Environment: real
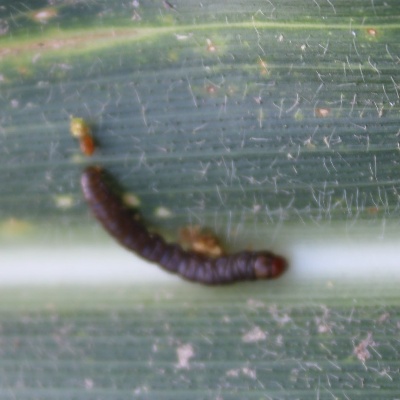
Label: fall_armyworm